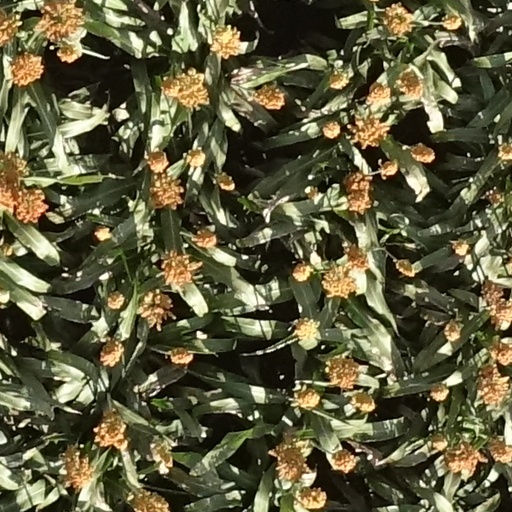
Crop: sorghum